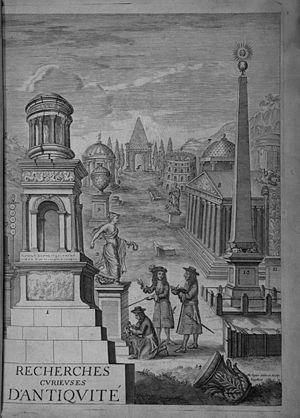
L’aqueduc du Gier est un des aqueducs antiques de Lyon desservant la ville antique de Lugdunum. Avec ses 85 km il est le plus long des quatre aqueducs ayant alimenté la ville en eau, et celui dont les structures sont le mieux conservées. Il doit son nom au fait qu'il puise aux sources du Gier, affluent du Rhône.